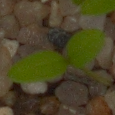
Label: common_chickweed